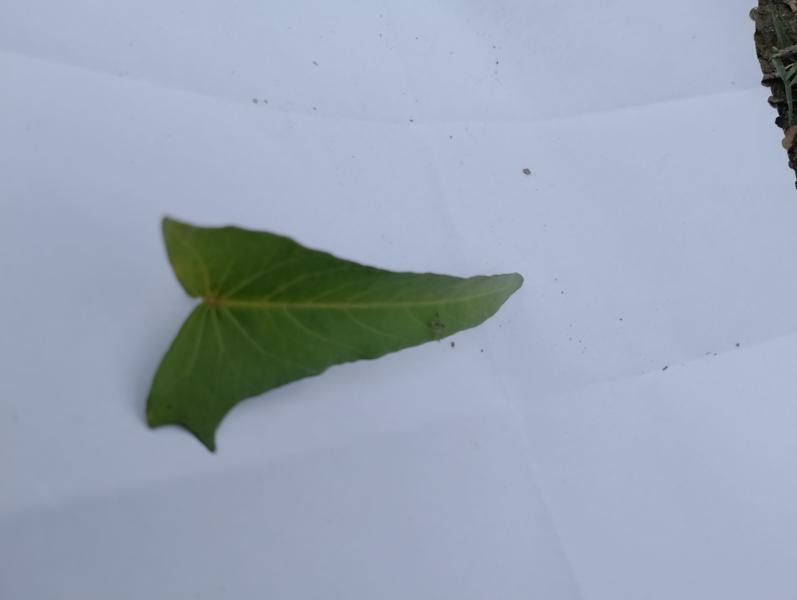
Weed species: Ipomoea aquatic